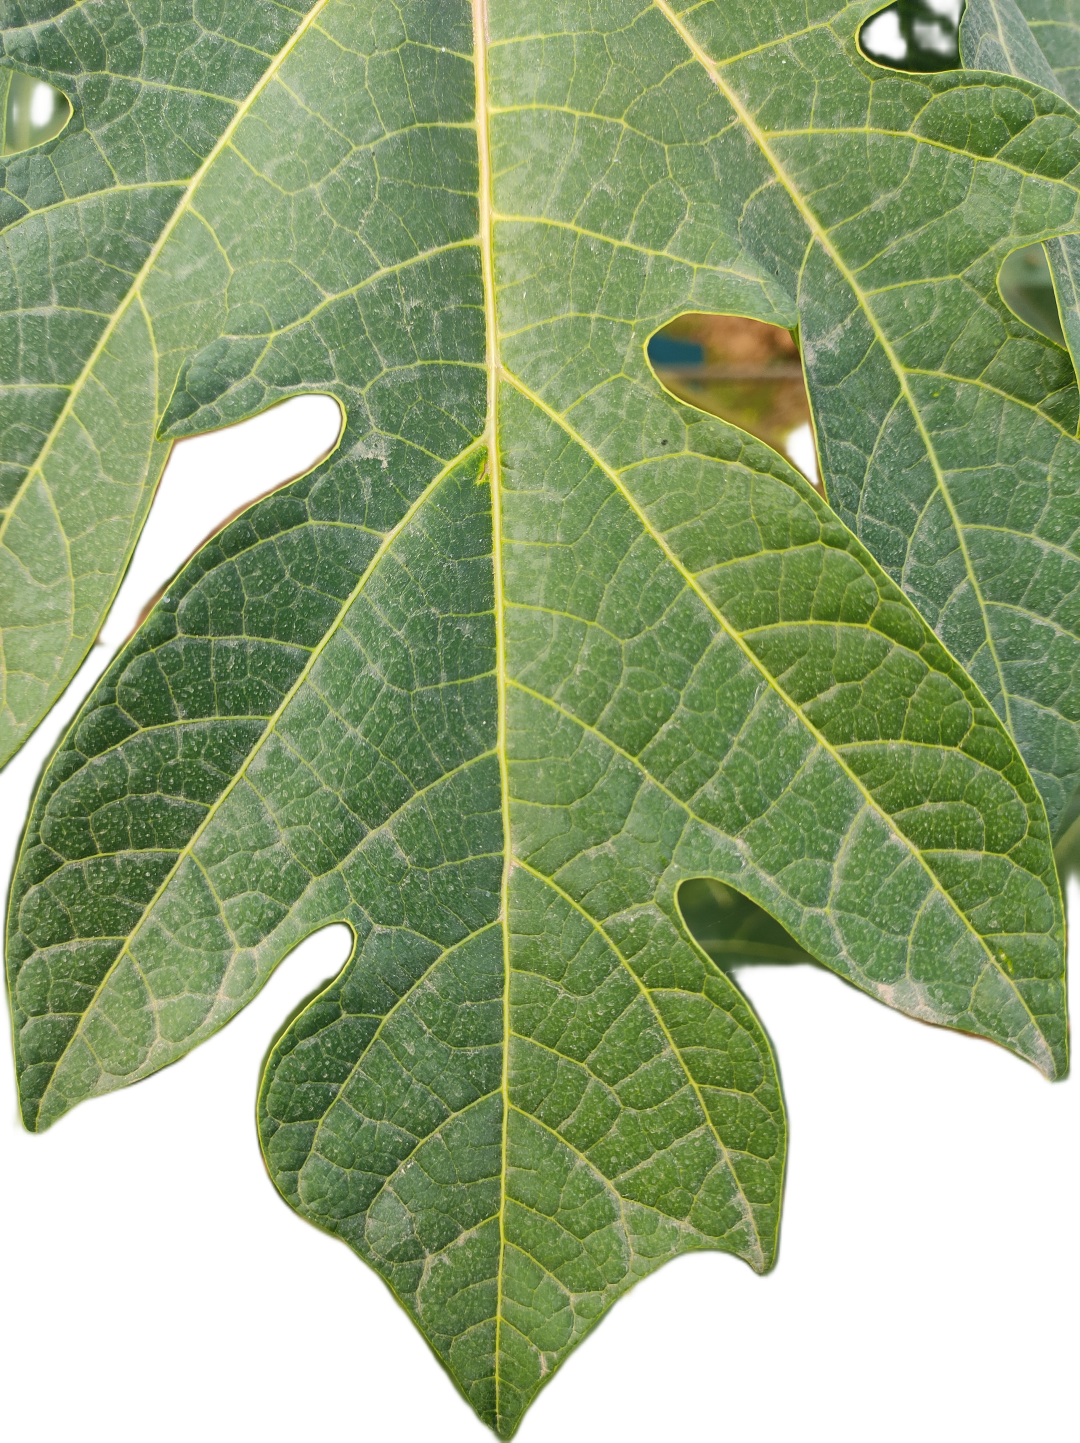
Crop: Papaya
Label: Carica_Insect_Hole